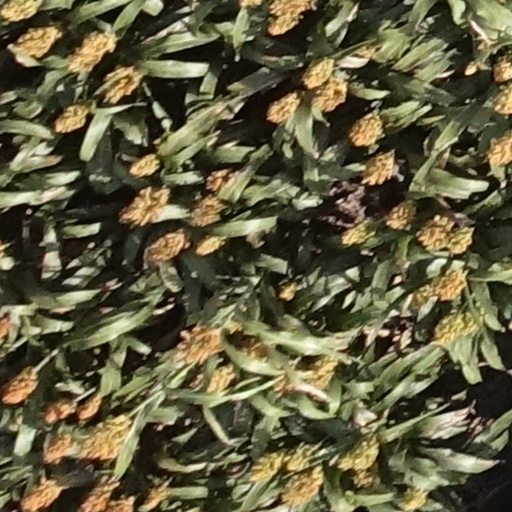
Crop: sorghum